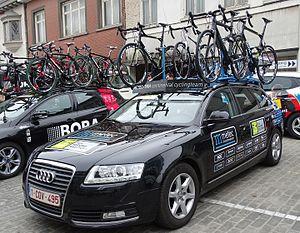
Reportage réalisé le mercredi 18 mars à l'occasion du départ de la Nokere Koerse 2015 à Deinze, Belgique.